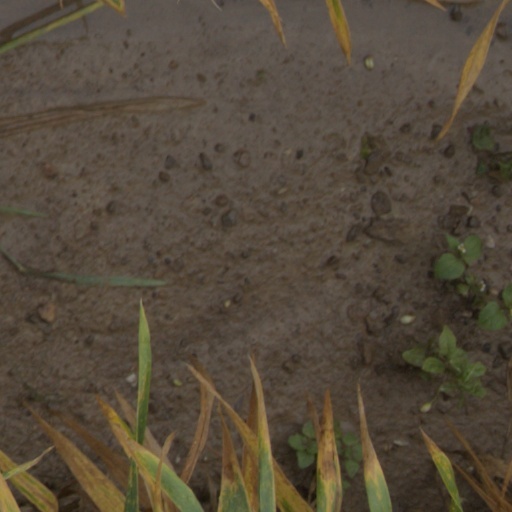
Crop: wheat